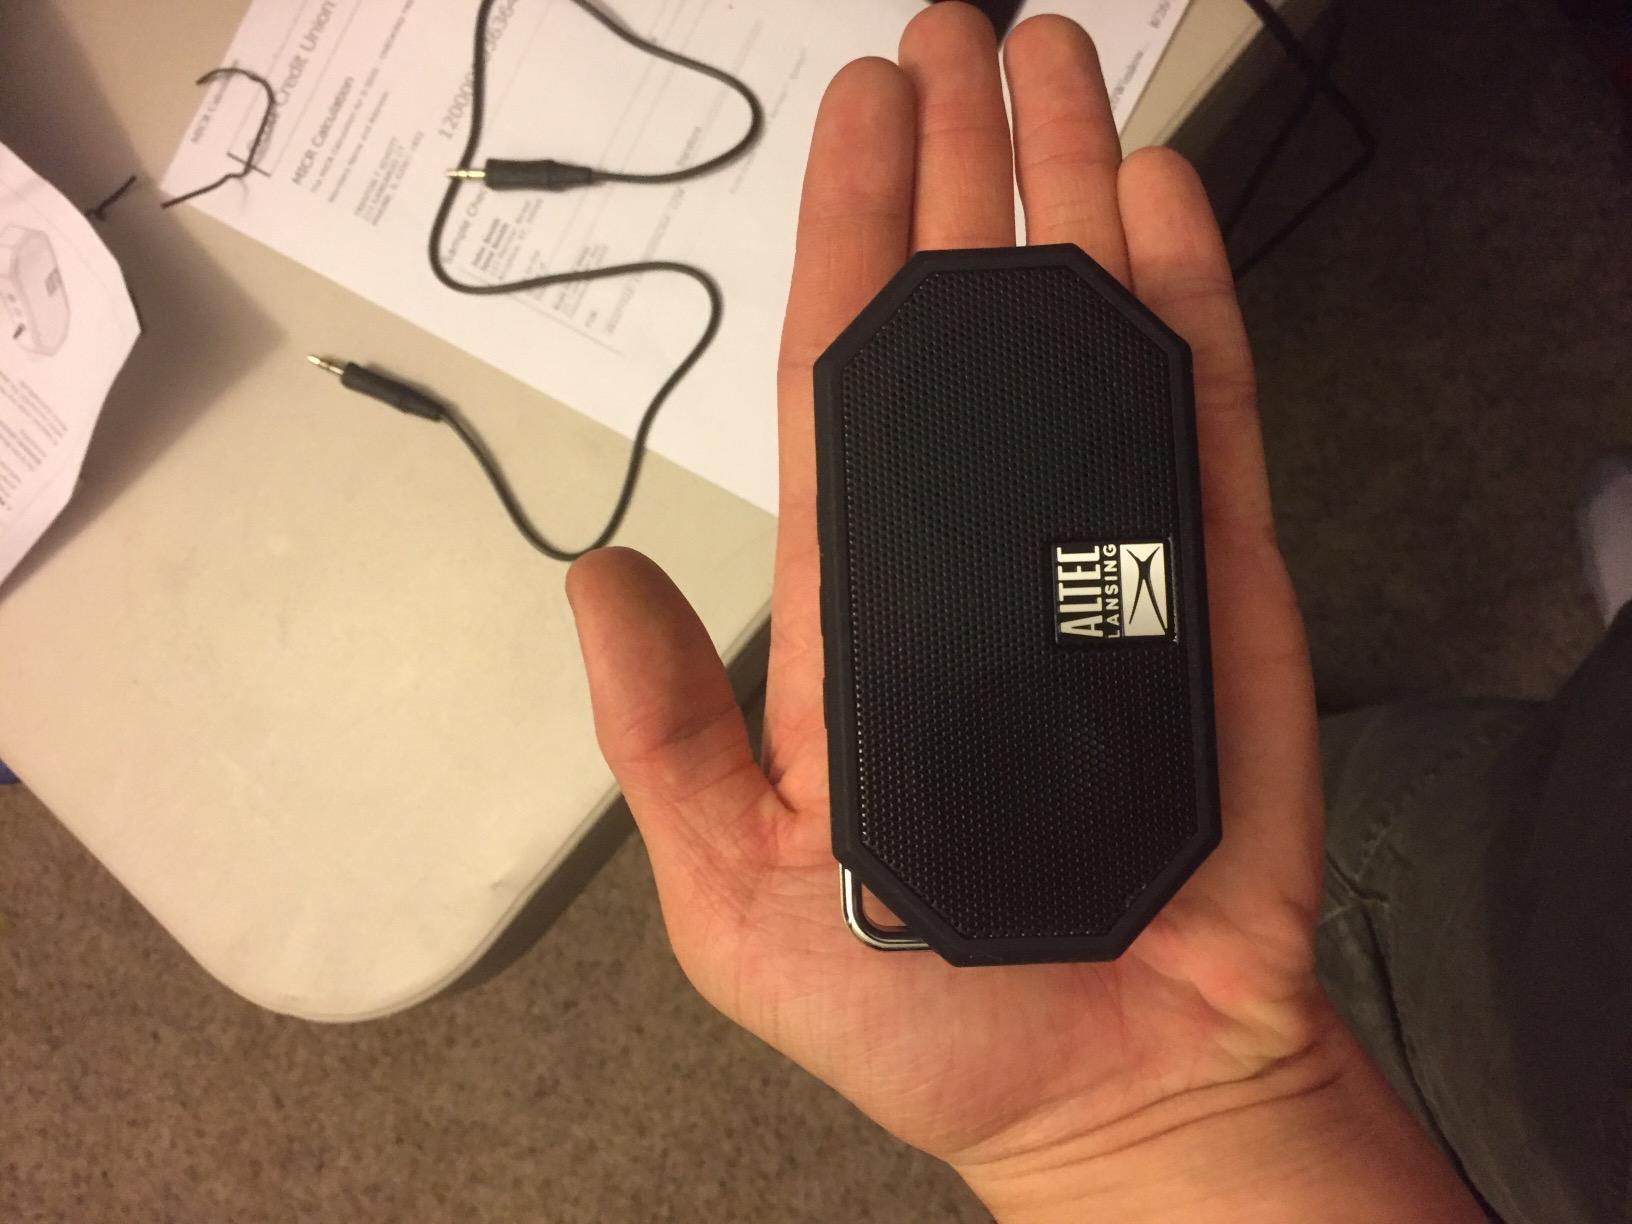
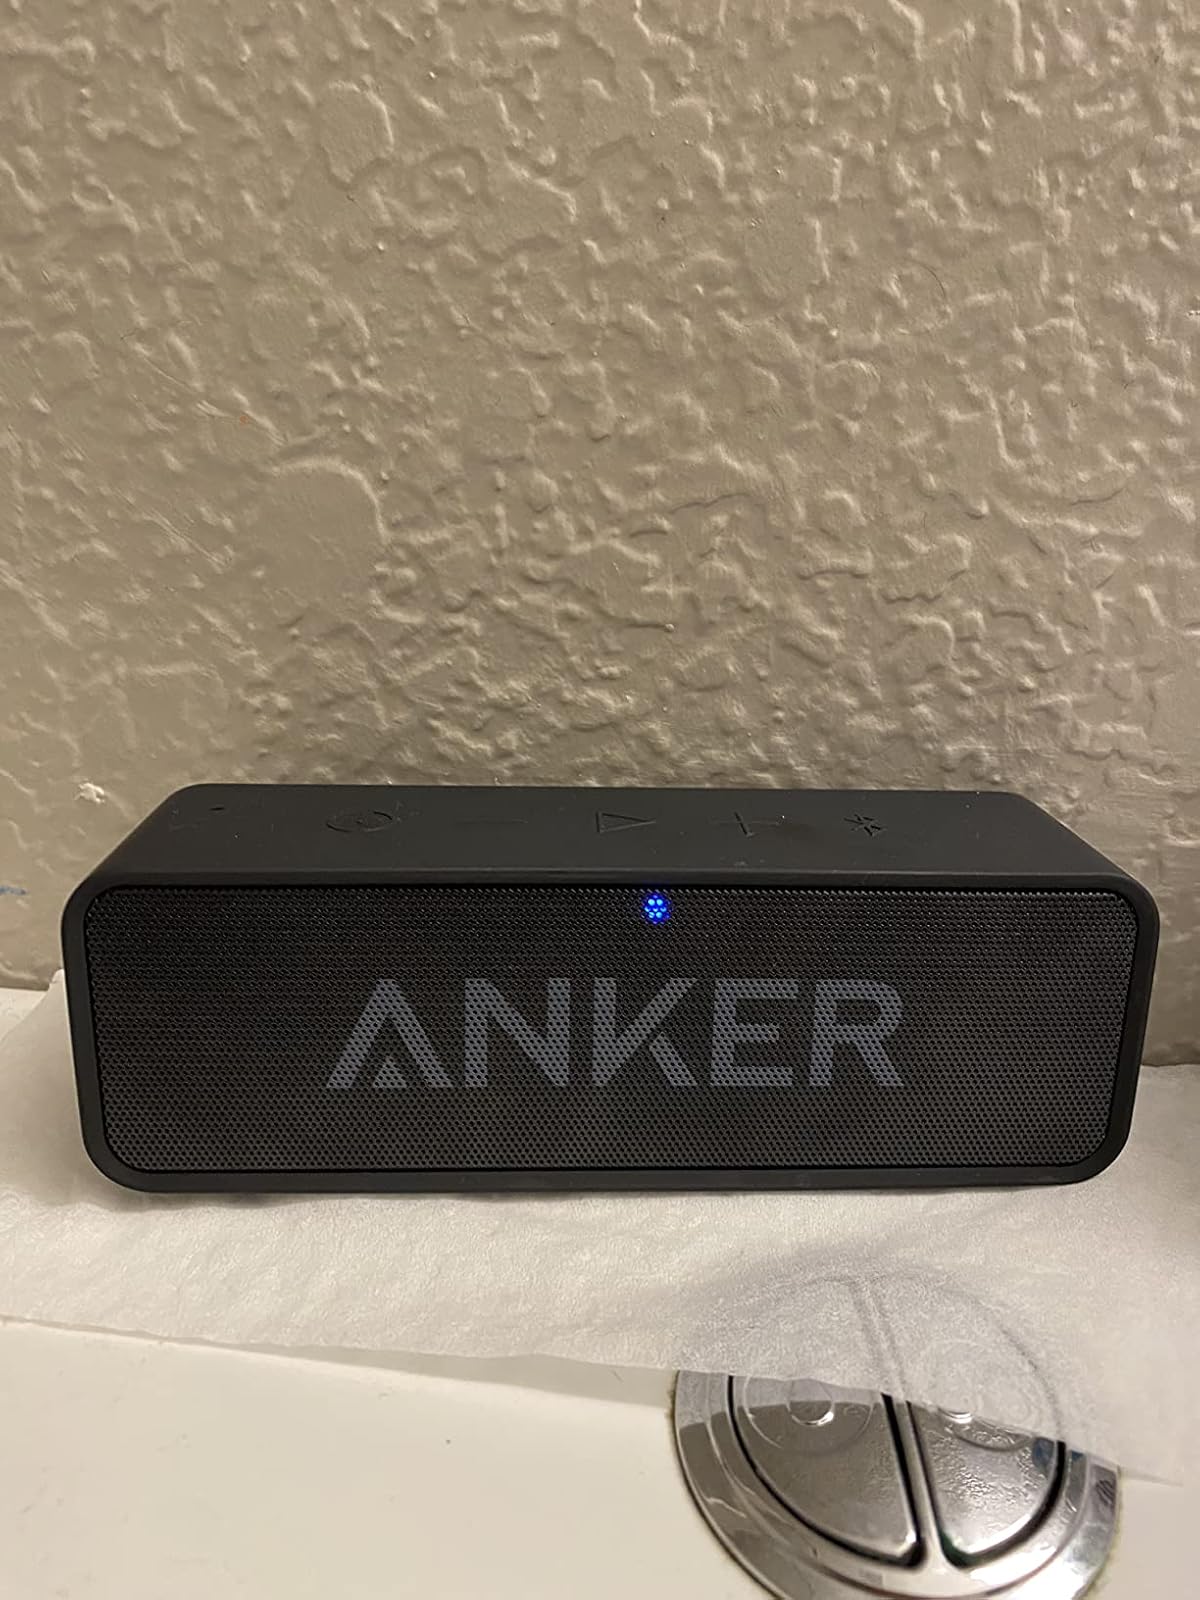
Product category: speaker
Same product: no